Center for Urban and Regional Analysis

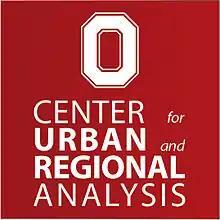
Center for Urban and Regional Analysis logo.

The Center for Urban and Regional Analysis (CURA) is an interdisciplinary research organization of Ohio State University. CURA's mission is to serve as a bridge across academia, industry, and the policy sector by providing spatial analysis of economic, social, environmental, and health issues in urban and regional settings in Ohio and beyond. The organization explores various social, political, economic, geographic, economic, and public health issues using Geographic Information Systems (GIS) and other spatial analysis techniques. CURA also offers a speaker series which brings a wide range of speakers to campus each semester.